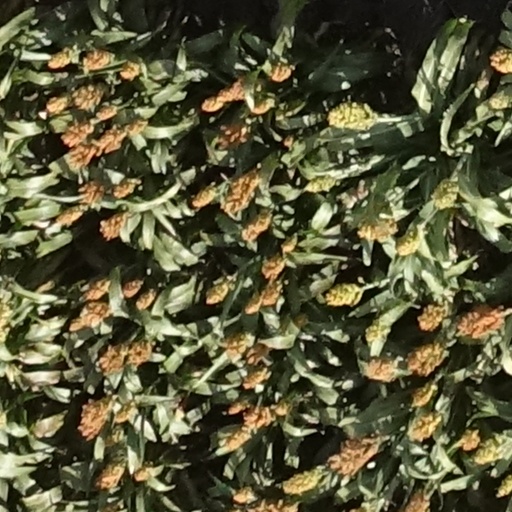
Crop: sorghum